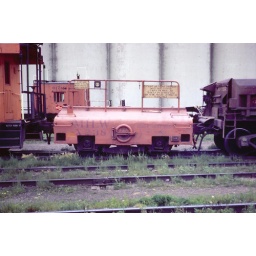
Milwaukee road scale car in Milwaukee